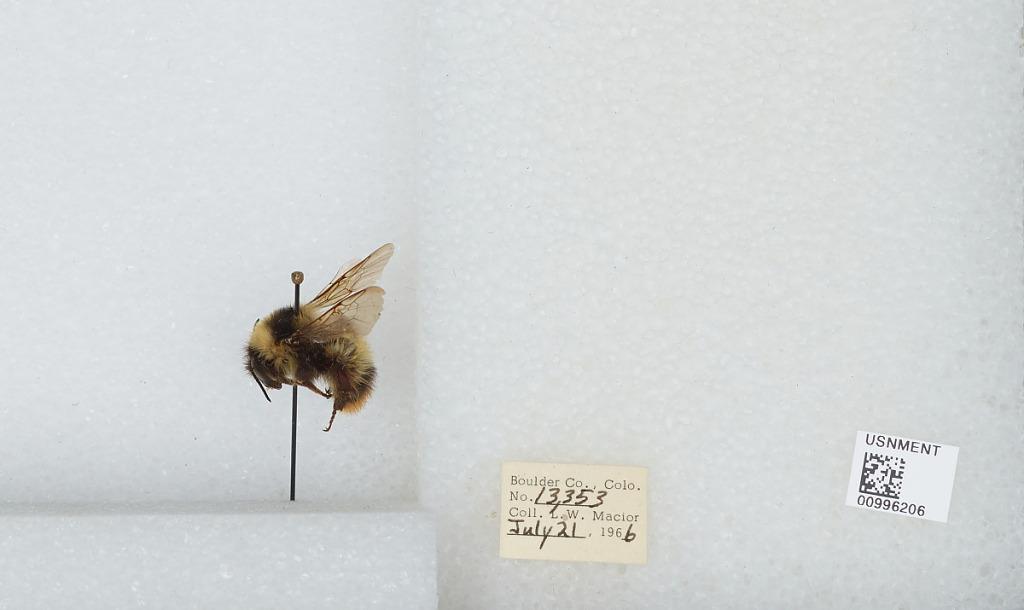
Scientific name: Bombus (Alpinobombus) balteatus Dahlbom
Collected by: L. Macior
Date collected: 1966-7-21
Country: United States
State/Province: Colorado
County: Boulder
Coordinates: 40.0275, -105.252